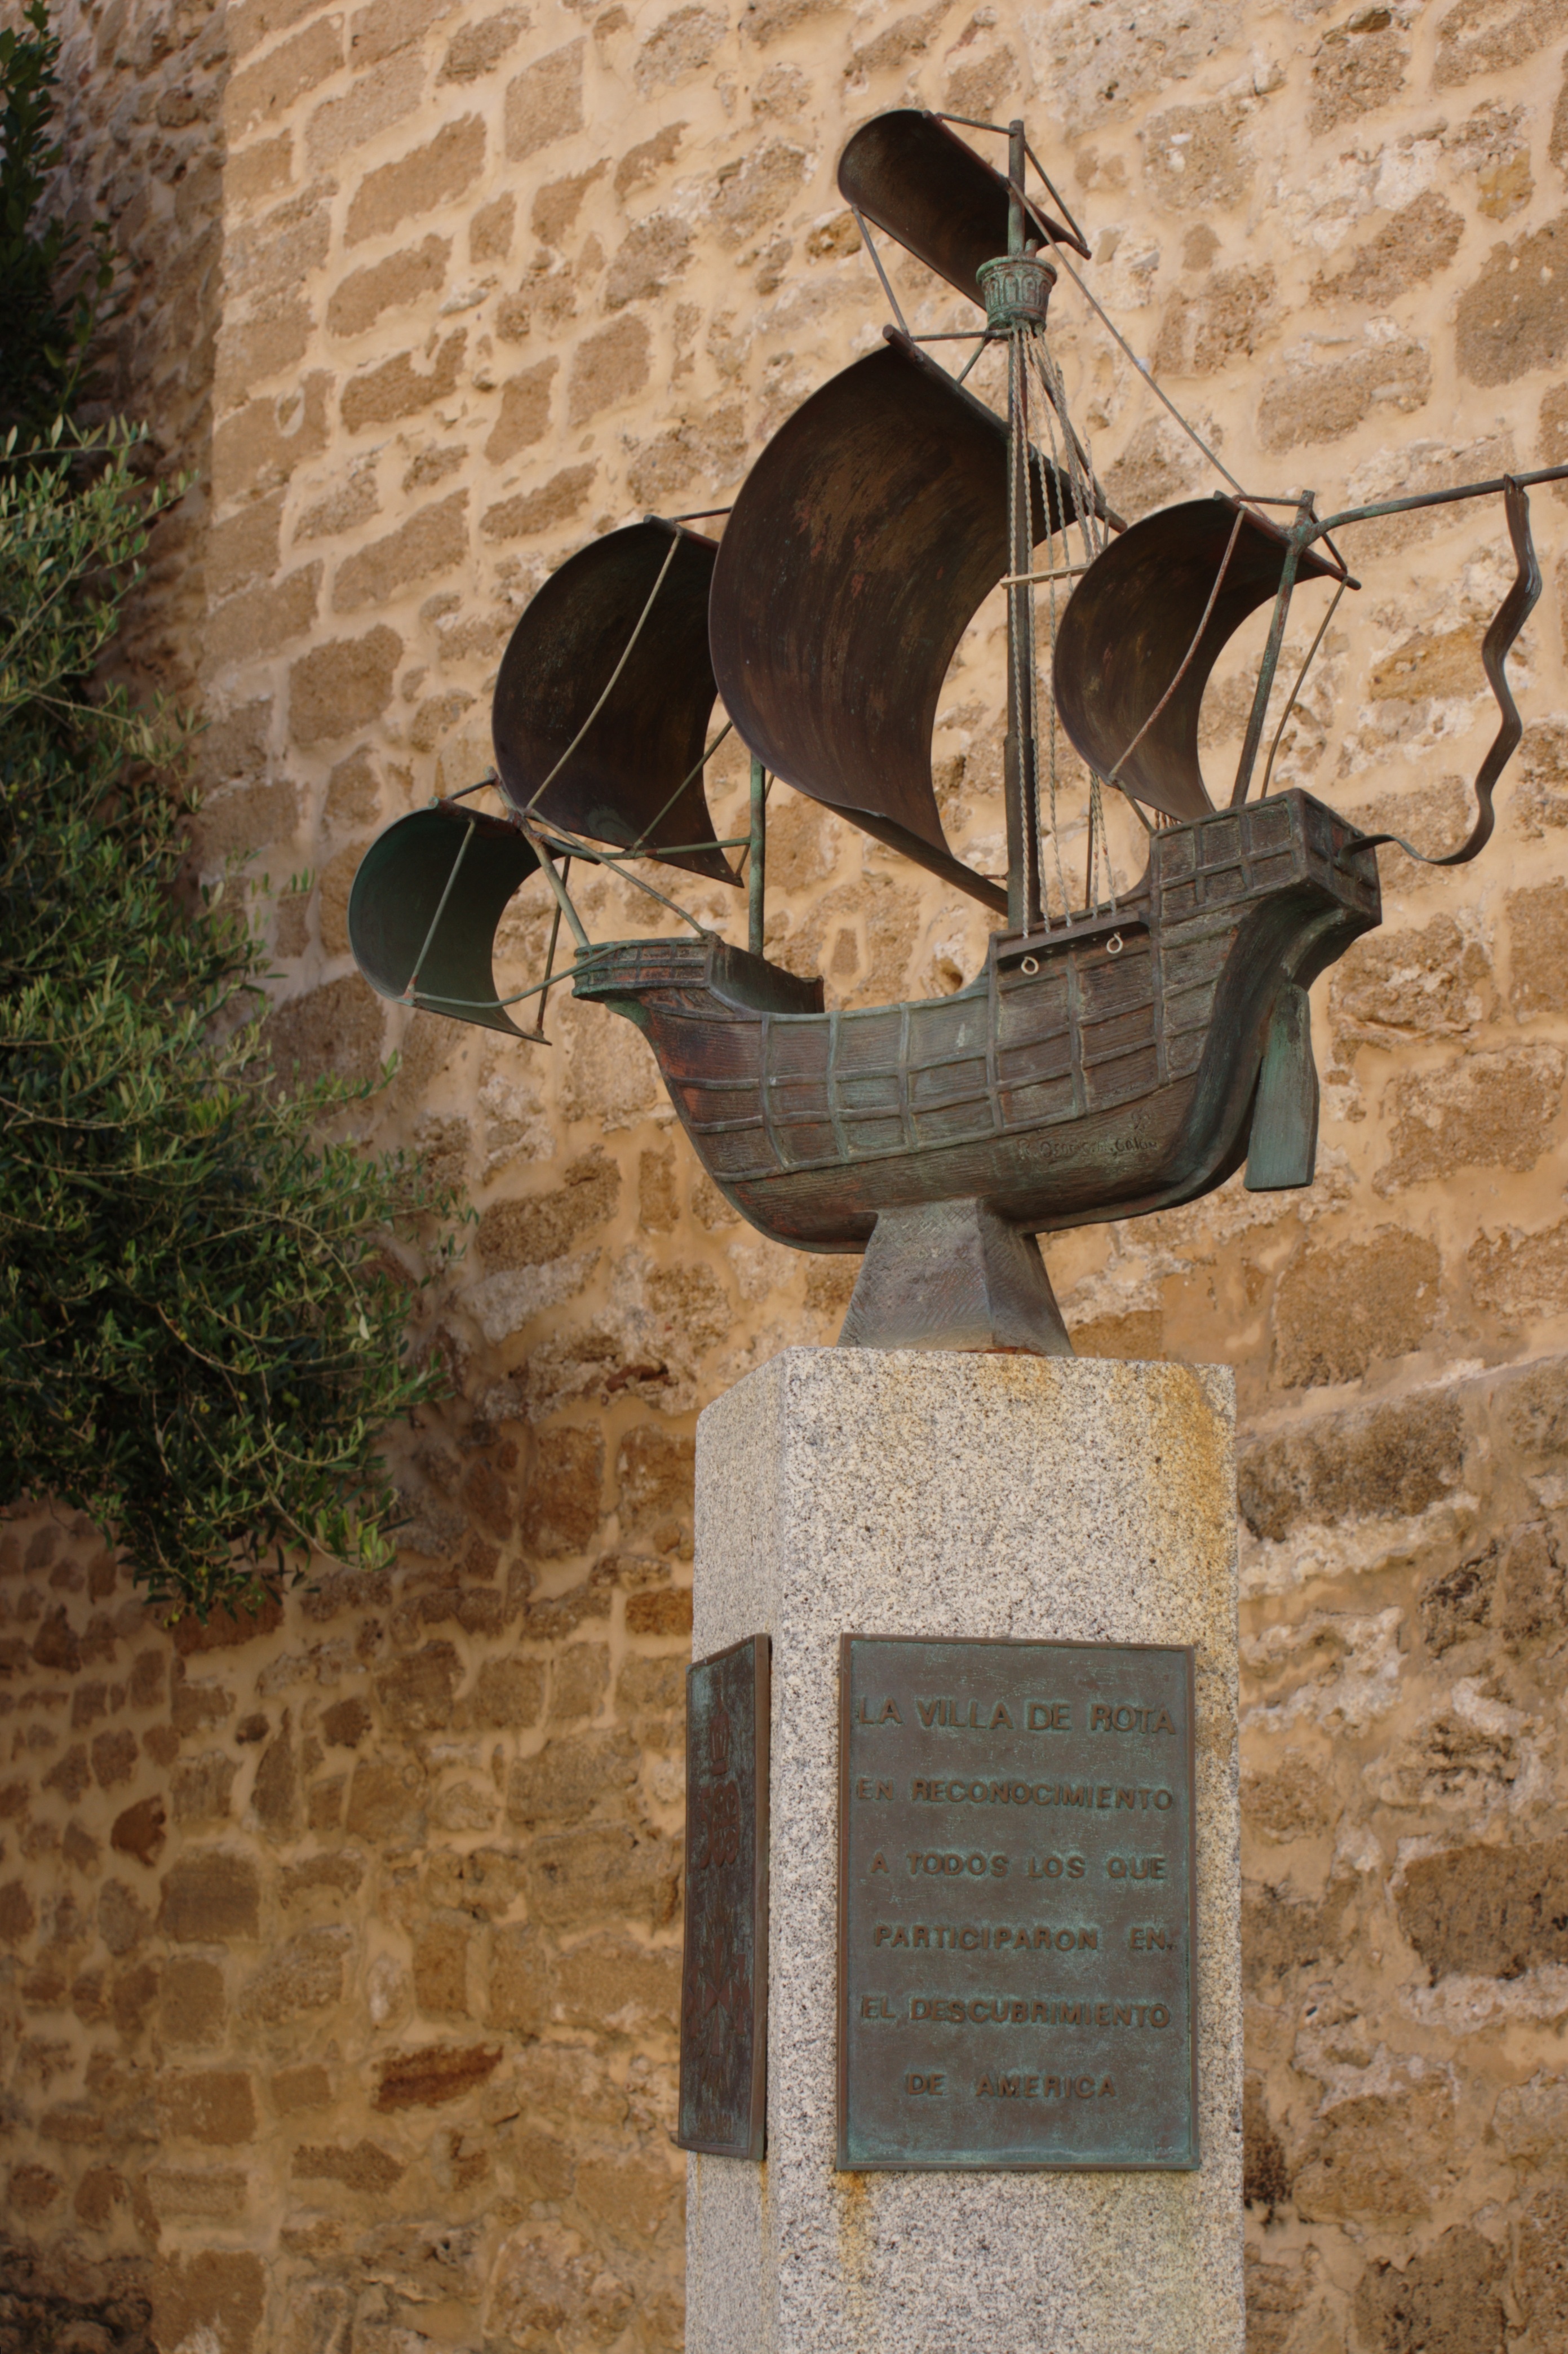
wood, wall, monument, statue, broken, lighting, sculpture, art, temple, cadiz, history, carving, ancient history, caravel